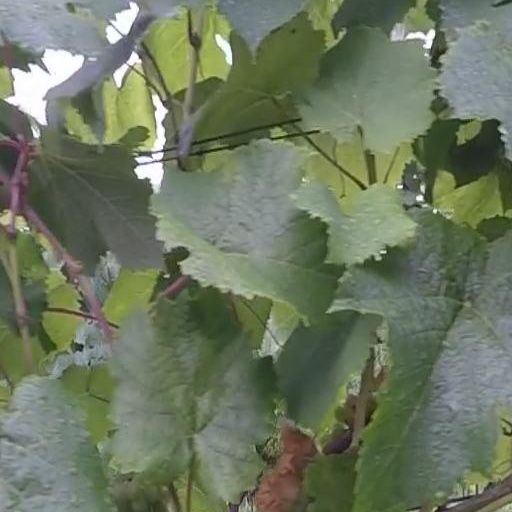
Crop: grape